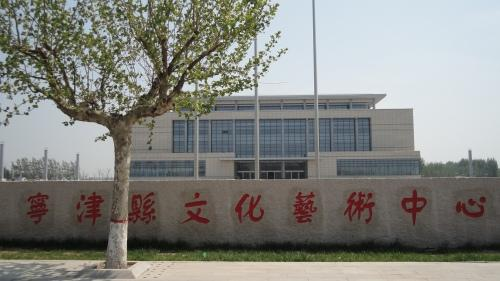
地标名称：宁津县文化艺术中心
所在城市：德州市·宁津县